UEFA Euro 2024 final

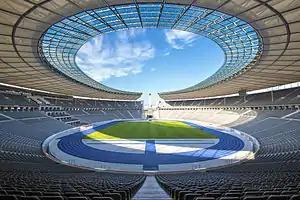
The interior of the Olympiastadion

The final was held at the Olympiastadion in Berlin, Germany, located in Westend of the borough of Charlottenburg-Wilmersdorf. On 27 September 2018, UEFA announced the 2024 tournament would be held in Germany after they had defeated Turkey in the host selection vote in Nyon, Switzerland. The Olympiastadion was chosen as the final venue of the tournament by the UEFA Executive Committee in May 2022, where it was announced it would also host three group stage matches, a round of 16 match, and a quarter-final match in the tournament.